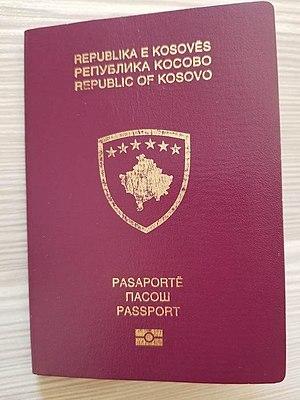
Le passeport kosovar, est un document de circulation délivré aux citoyens de la République du Kosovo. Le document facilite le voyage international et sert de preuve de nationalité. La délivrance du passeport est sous la responsabilité du ministère de l’Intérieur à l’exception du passeport diplomatique qui est délivré par le ministère des Affaires Étrangères. Le passeport kosovar doit se conformer aux spécifications définies par l’Organisation de l’Aviation Civile Internationale pour les documents de voyage lisibles à la machine, cependant, le code de citoyenneté RKS ne faisant pas partie du système ISO 3166, il n’est pas reconnu par le standard OACI. Le modèle de passeport a été révélé le 14 mars 2008. Les premiers passeports ont été délivrés le 30 juillet 2008 et à la date du 20 mai 2009 300,000 passeports avaient été délivrés aux citoyens de la République du Kosovo. Le passeport est de couleur bordeaux, avec le blason de la République du Kosovo au centre de la page de titre. Le mot « passeport » est écrit en serbe, albanais, et anglais. Toutes les informations d’identité du titulaire du passeport sont écrites dans les trois langues.